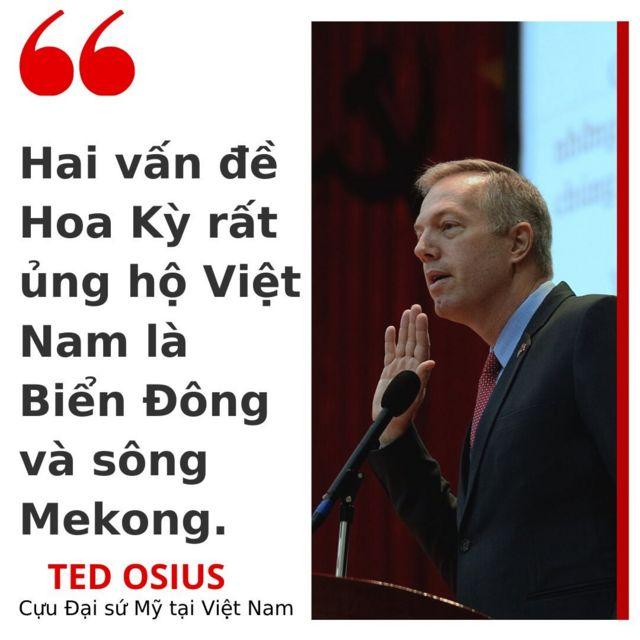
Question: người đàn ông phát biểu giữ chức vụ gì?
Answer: người đàn ông phát biểu là cựu đại sứ mỹ tại việt nam